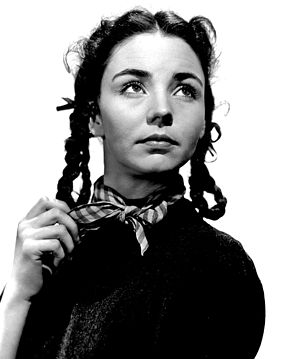
Sangen om Bernadette (film)
Pressefoto af Jeniffer Jones.
Sangen om Bernadette er en amerikansk film fra 1943. Filmen er baseret på Franz Werfels roman af samme navn.